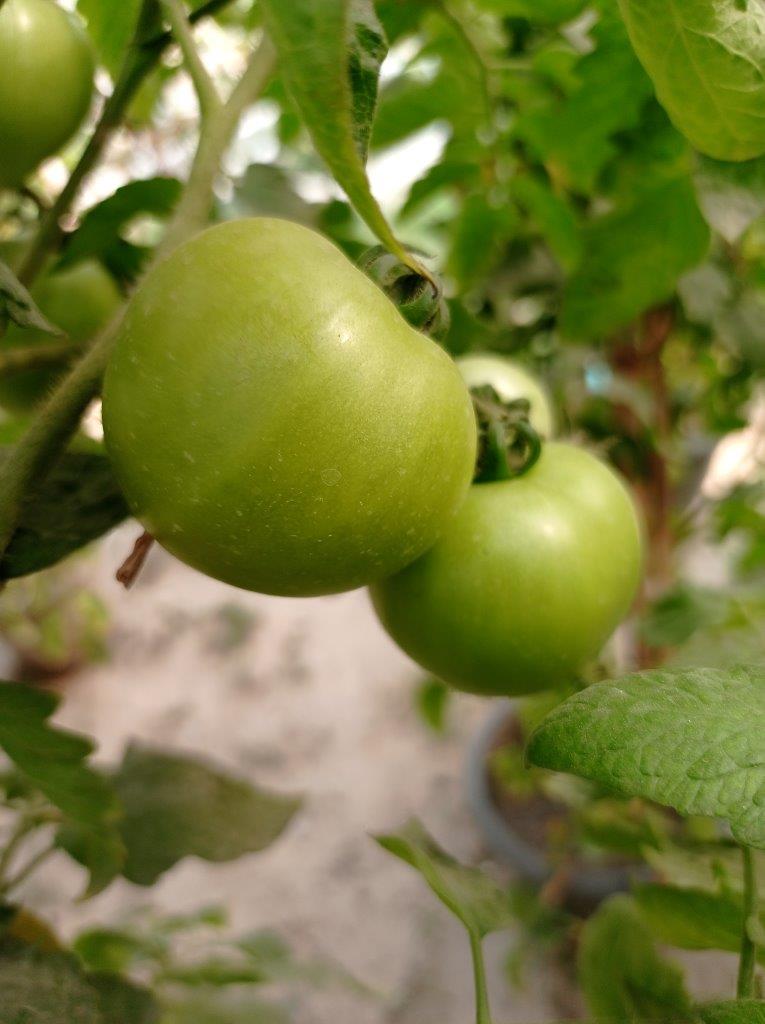
Maturity: Immature